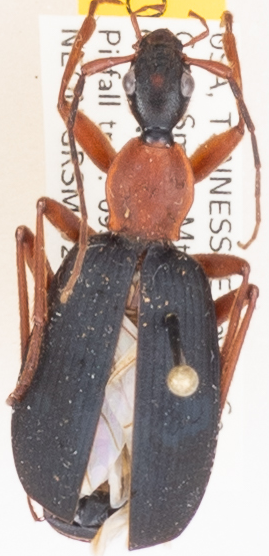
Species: Galerita bicolor
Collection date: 2019-07-09
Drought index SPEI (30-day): -0.24
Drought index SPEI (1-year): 2.09
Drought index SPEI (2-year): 2.09